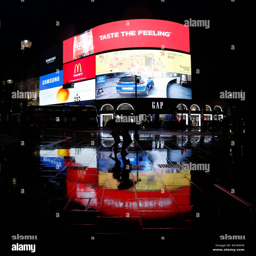
tourist attraction at night in the rain